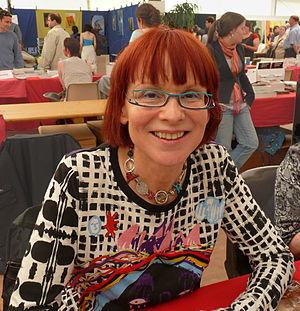
Joëlle Wintrebert (Imaginales 2010, Epinal)
Les Imaginales est un festival annuel spécialisé dans les littératures de l'imaginaire. Gratuit depuis 2006 et ouvert à tout public, il est organisé chaque année au parc du Cours à Épinal durant quatre jours à la fin du mois de mai. Fondé en 2002, il s'agit de l'un des premiers salons internationaux de littérature d'imaginaire, notamment des genres de la fantasy, du fantastique et de la science-fiction pour les plus notables.
Joëlle Wintrebert, née le 29 septembre 1949 à Toulon, est une écrivaine française. Elle a écrit principalement de la science-fiction, mais aussi du fantastique, de la fantasy, des romans policiers ou des romans historiques. Elle est également traductrice, scénariste, anthologiste, auteur de livres pour enfants et journaliste.
Cette liste non exhaustive répertorie des personnalités nées à Toulon, en région Provence-Alpes-Côte d'Azur, en France, en suivant un classement par ordre alphabétique. Pour chaque personnalité; sont donnés : le nom, l'année de naissance, l'année de décès le cas échéant, ainsi que des précisions sur les qualités ou professions des personnes citées.